Irreechaa

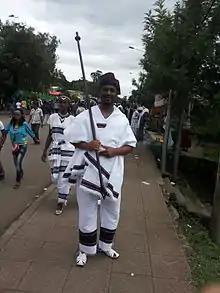
Irrecha festival (2014)

Many people interpreted the Irrecha festival of the Oromo people as a festival of difficulty period between the month of June and September. But the reality is not as many have exaggerated today. The Irrecha festival is a celebration to welcome the expected seeds and fruits of prosperity, and peace. The Oromo people also consider the winter rainy season of June to September as a time of difficulty in communication with families and friends due to heavy rains which could cause rivers to swell and floods that may drown people, cattle, crop, and flood homes. Also, family relationships will suffer during winter rain as they can not visit each other because of swelling rivers. In addition, winter time could be a time of hunger for some because the previous harvest collected in January is running short and the new harvest is not ripe yet. Because of this, some families may endure food shortages during the winter. In Birraa (Spring in Oromoland), this shortage ends as many food crops especially maize is ripe and families can eat their fill. Other crops like potato, barley, etc. will also be ripe in Birraa. Some disease types like malaria also break out during rainy winter time. Because of this, the Oromos see winter as a difficult season. It does not mean the Oromo people hate rain or the winter season at all. Even when there is a shortage of rain, they pray to Waaqa (God) for rain.